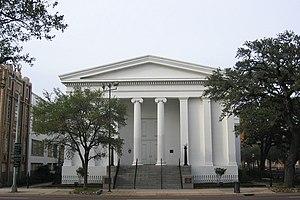
Les National Historic Landmarks de l'Alabama représentent l'histoire de l'Alabama de la période précolombienne jusqu'à nos jours. L'État compte trente-six National Historic Landmarks, qui sont situés dans dix-huit des soixante-sept comtés de l'État. Parmi ces monuments, cinq ont un intérêt militaire, huit sont des exemples importants d'un style architectural particulier, six sont des sites archéologiques, cinq ont joué un rôle dans la lutte des Afro-américains pour les droits civils, et cinq sont associés au développement du Programme spatial des États-Unis. Un des NHL de l'État a par la suite perdu ce statut.